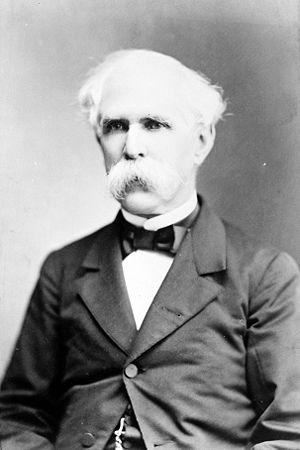
Horace Capron est un homme d'affaires et agronome américain. Fondateur de la ville de Laurel dans le Maryland, il fut officier dans l'armée de l'Union durant la guerre de Sécession, travailla au ministère de l'agriculture sous les présidents Andrew Johnson et Ulysses S. Grant, et fut conseiller étranger au Japon pendant l'ère Meiji. Sa collection d'œuvres d'art et d'objets japonais fut vendue à la Smithsonian Institution après sa mort.